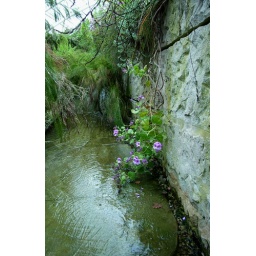
dp plant hanging over water feature